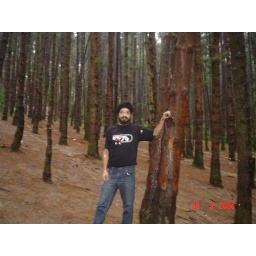
Me in pine forest